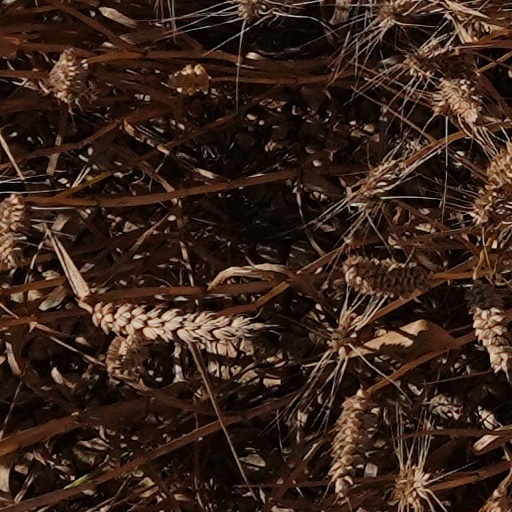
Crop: wheat